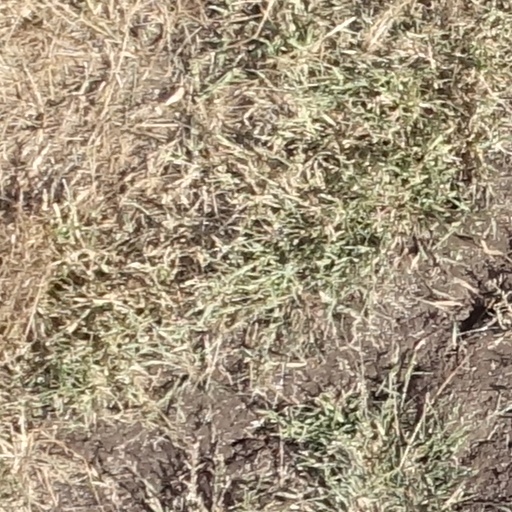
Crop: sorghum